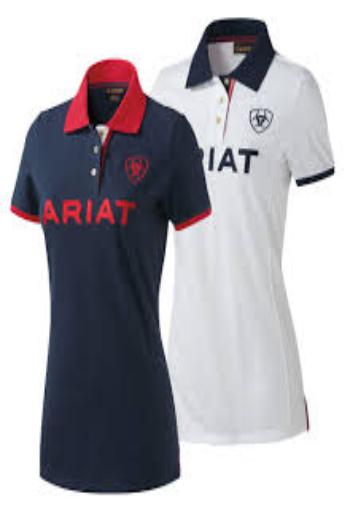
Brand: Ariat
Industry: Clothes